Beagle Boys

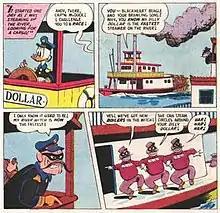
Blackheart Beagle and his three sons, from "The Fantastic River Race" (1957).

The Beagle Boys are most often shown without an established leader, instead acting as a very coherent and homogeneous unit, and only giving orders between each other interchangeably when needed. However, sometimes the Beagle Boys are led by their grandfather, Blackheart Beagle, who has the prison number 186–802. The Blackheart character originates from two characters created by Carl Barks: Blackheart Beagle, a riverboat pirate from "The Fantastic River Race" ("Uncle Scrooge goes to Disneyland" #1, 1957), and Grandpa Beagle, who appeared in "The Money Well" ("Uncle Scrooge" #21, 1958). It was Don Rosa who later combined the character into one in chapters 10 and 11 of "The Life and Times of Scrooge McDuck". Also, according to Rosa, Blackheart Beagle semi-retired in 1947, following a failed attempt at robbing Scrooge's Money Bin. In "The Life and Times of Scrooge McDuck", Scrooge first met The Beagle Boys in his Mississippi riverboat days, circa 1880. Those Beagle Boys included Blackheart Beagle and his three sons.